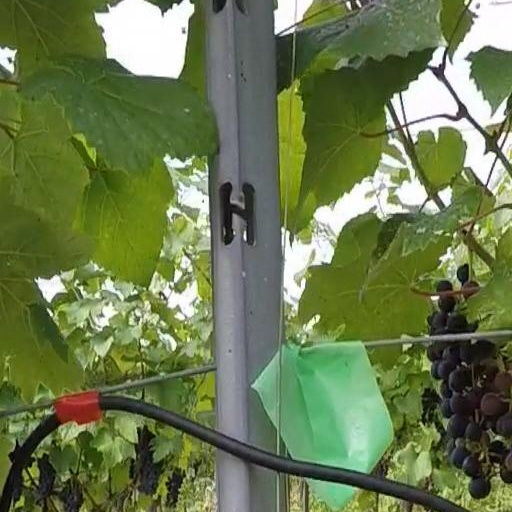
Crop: grape